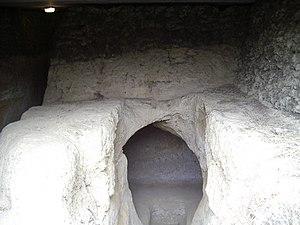
Nécropole du Palazzone, Pérouse , dromos d'une tombe étrusque
La nécropole du Palazzone comporte un ensemble de tombes étrusques, datant probablement des située près de la ville de Pérouse en Ombrie, à Ponte San Giovanni.